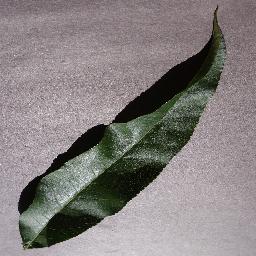
Label: Peach___healthy